Pierre-Victor Galtier

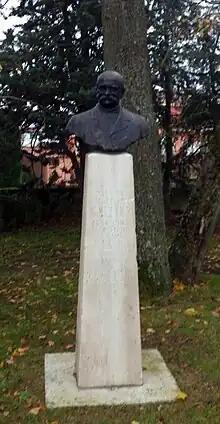
Bust of Pierre-Victor Galtier

Pierre-Victor or Pierre Victor Galtier was a veterinarian and professor at the , specialising in pathology of infectious diseases, health surveillance and commercial and medical legislation. He developed a rabies vaccine which had some experimental success in laboratory animals.